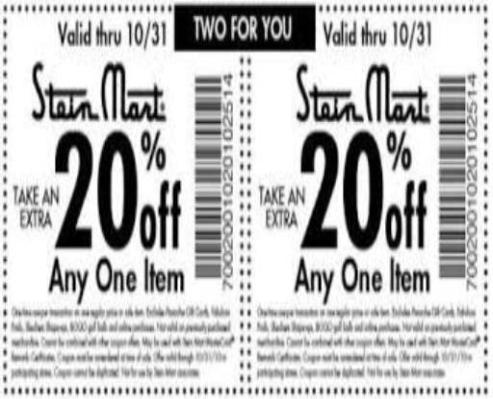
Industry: Others